John Stevens (Wisconsin inventor)

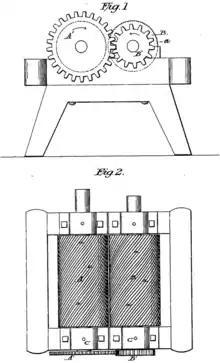
Figures from US Patent 225,770

Stevens' partner Tom Oborn had a method to dress the stones that was non-traditional, but developed a higher yield. One part of dressing the stone consisted of "picking" whereby typically the faces were chipped and roughened slightly. Oborn instead left the surfaces in a smooth state, but otherwise adjusted the width of the stones and their speed to compensate. Stevens surmised that Oborn's process did less crushing of the outer shell, but instead gently cracked the berry open and dumped out the endosperm. It was from this analysis that Stevens arrived at his invention idea.